Daryl Homer

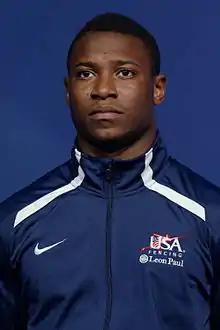
Homer at 2015 World Championships

Daryl D. Homer (born July 16, 1990) is an American right-handed saber fencer, three-time Olympian, and 2016 individual Olympic silver medalist.